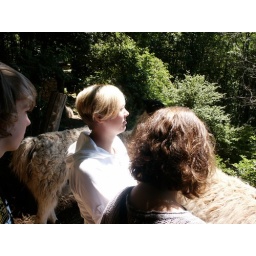
Lamas in the black mountains